McClellan Gate

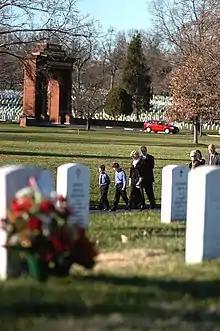
The McClellan Gate, seen from the southeast approximately from the former location of Arlington Ridge Road.

In 1808, the Washington and Alexandria Turnpike was authorized by Congress, and constructed on Custis' land near the river bank. This toll road extended from the Long Bridge (south of the estate) down to Alexandria.